University of Southampton Students' Union

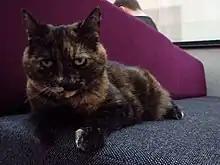
SUSU the Cat, the Union's former pet and mascot.

Towards the end of the decade and the beginning of the 2010s, the Union made a number of improvements to their facilities to modernise them following an increase in competition and expectations of students following the increase of tuition fees in 2012. In 2008, the former Coffee Bar was renovated into 'The Cafe', the concourse entrance was completely renovated during Summer 2011, 'The Bridge' bar updated in Summer 2012, and an American Style Diner created on Bar Three in 2014. The Cube nightclub and Union Films cinema also received an update in 2016 to add a stage area at the front and to replace the seating system so it would become suitable as a lecture theatre space during the day as well. In 2014, the Students Union, in response to student concerns over exploitative lettings agencies in the city, set up a lettings agency to be an approachable and trustworthy example for students to follow, requiring the union to set up a second company, SUSU Social Enterprises, to enable this to happen.